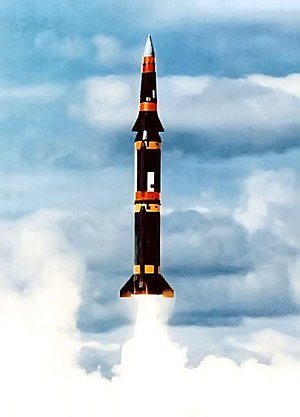
Pershing-missil
Pershing II-missil
MGM-31 Pershing var en familie ballistiske missiler med mellemlang rækkevidde, designet og bygget af Martin Marietta som erstatning for PGM-11 Redstone-missilerne som den amerikanske hærs primære mellemdistanceraket. Det blev opkaldt efter general John J. Pershing. Missilet kunne medbringe et konventionelt sprænghoved eller en nuklear sprængladning.